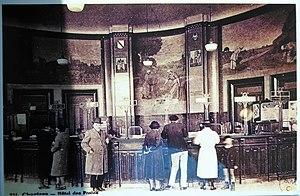
Raoul Brandon, l'architecte de l'édifice, devant les guichets de l'hôtel des Postes de Chartres, Eure-et-Loir, France. (Carte postale n°324, collection Médiathèque l'Apostrophe, exposition 2017.)
L'hôtel des Postes est un ancien hôtel des Postes situé à Chartres, département français d'Eure-et-Loir, à l'angle du boulevard Maurice-Viollette et de la rue du Général-Koenig.
Raoul Jacques Brandon est un architecte et homme politique français né le 24 mars 1878 à Lucé et décédé le 4 décembre 1941 à Assay.